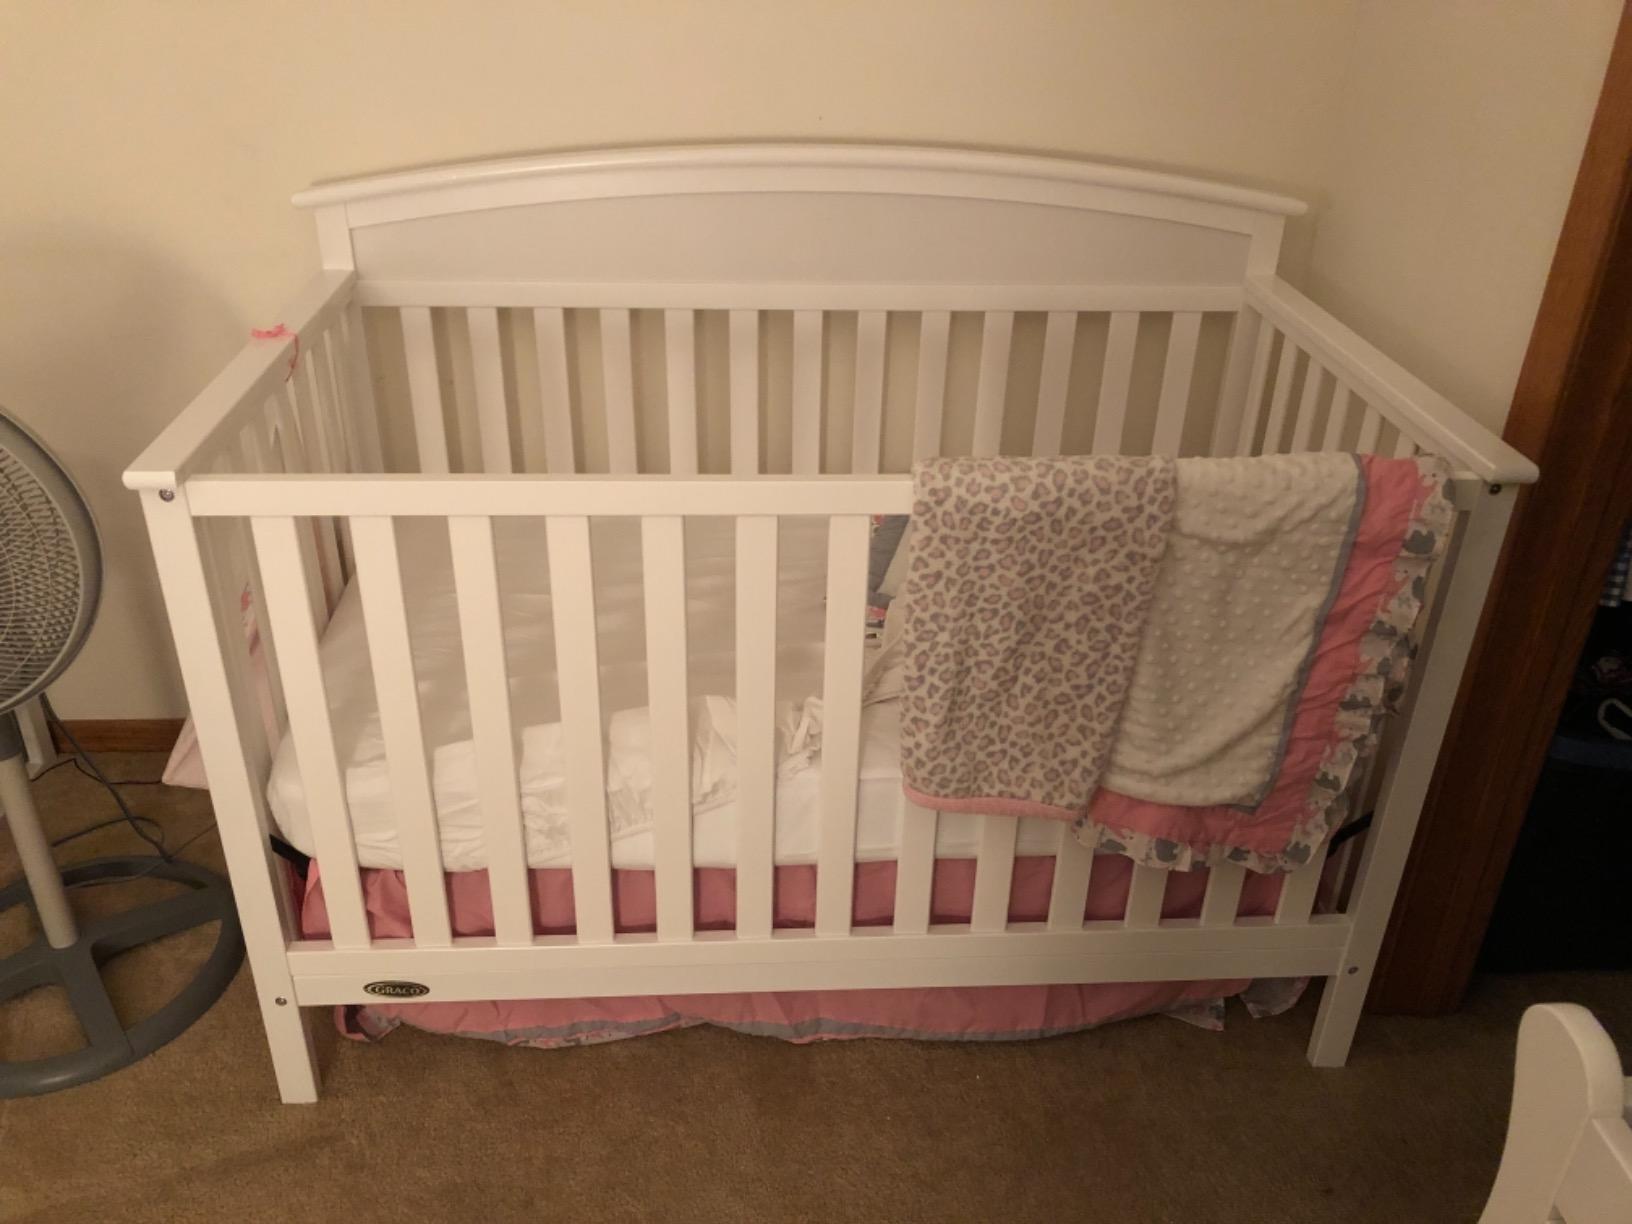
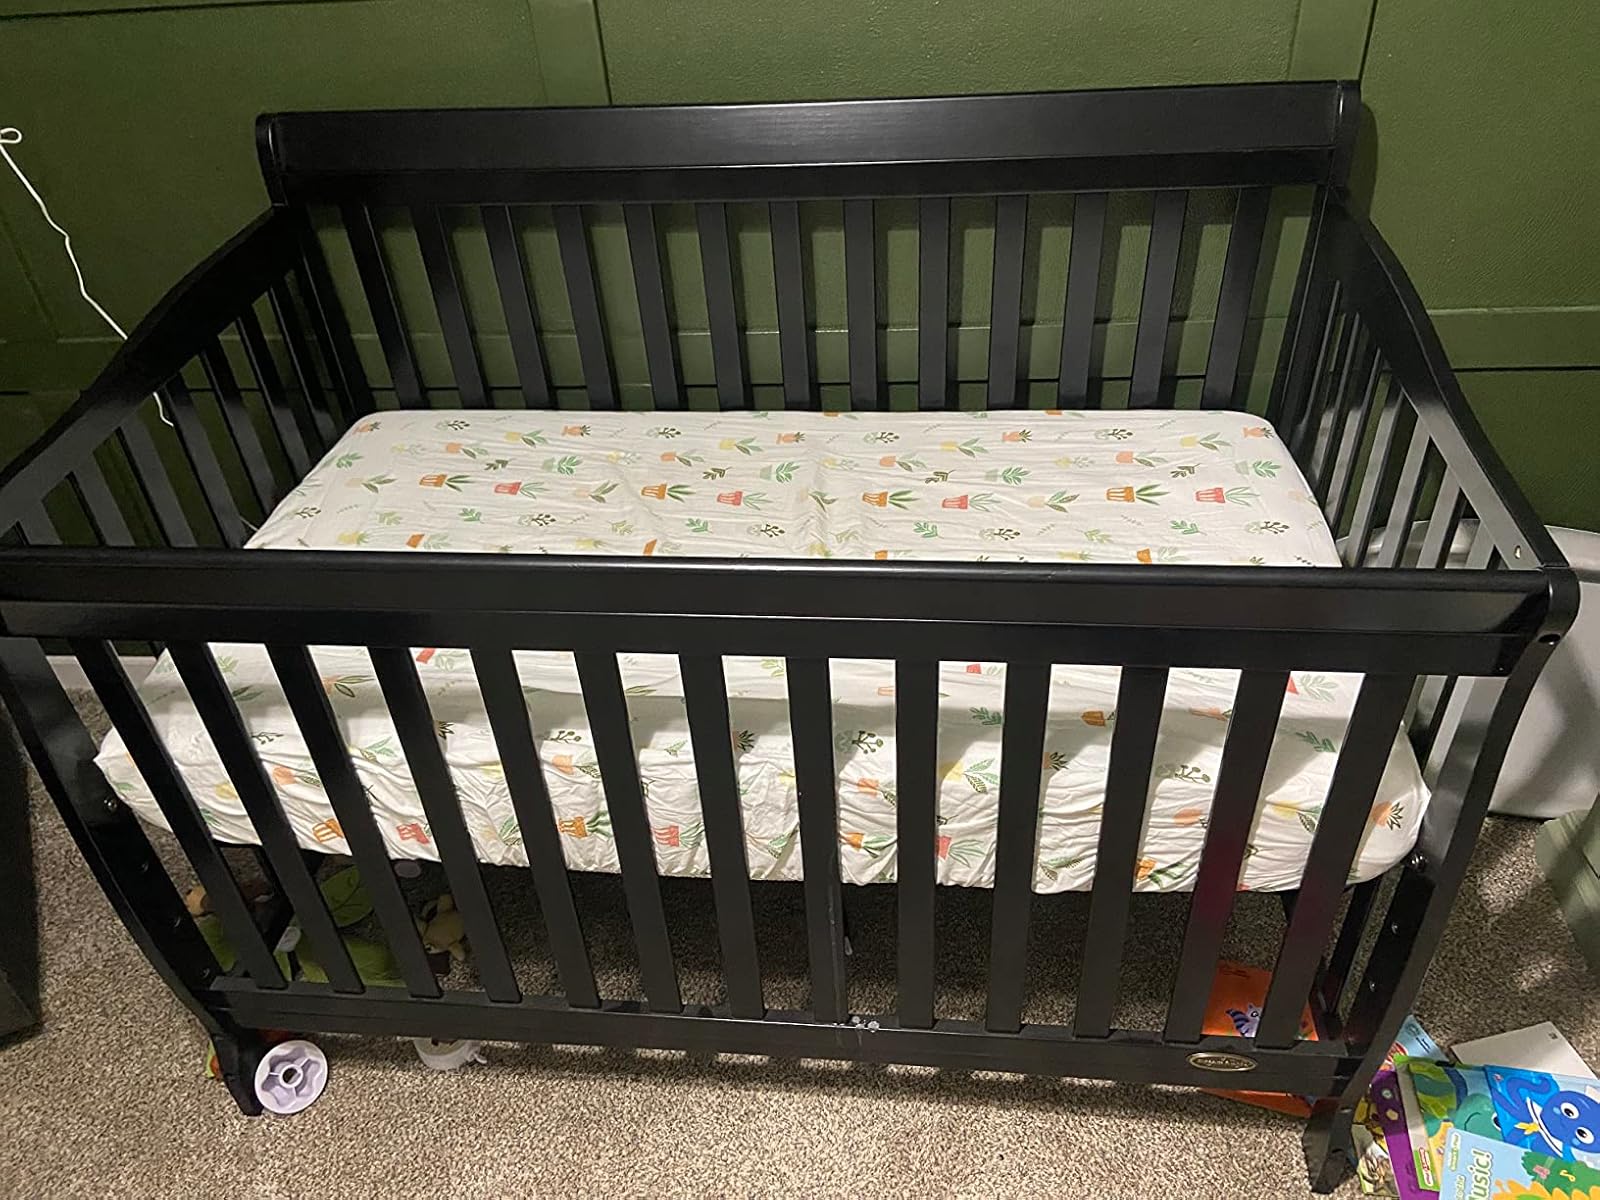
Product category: products_crib
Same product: no